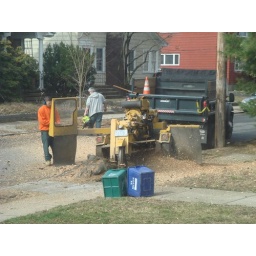
alan organized street tree planting in our neighborhood and some guys came to grind the old stumps